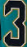
Number: 3